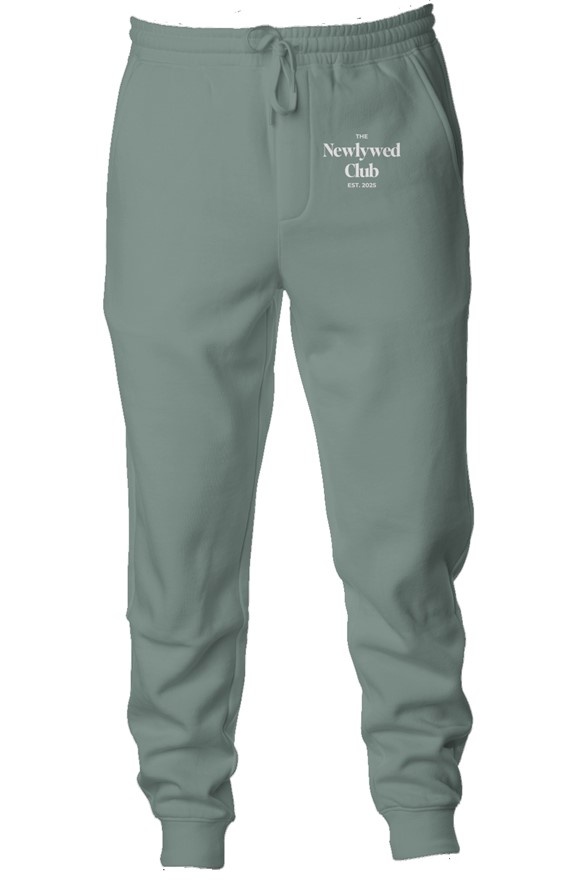
Newlywed Club Sweatpants - Alpine Green
With a relaxed, unisex fit and pigment-dyed finish, these joggers bring a soft edge to your newlywed era. The fleece interior keeps things cozy, while the drawcord waist and ribbed cuffs lock in that off-duty look. Perfect for the flight home, the grocery run, or the first weekend on the couch as newlyweds. Designed to pair effortlessly with the matching Newlywed Hoodie or any of your favorite layers. Relaxed fit with drawcord waistband Side pockets for comfort and ease Ribbed cuffs for a tapered silhouette Pigment-dyed for a soft, worn-in look Made from premium, long-lasting fleece
Brand: Union Threads
Category: Apparel & Accessories > Clothing > Activewear > Activewear Pants > Sweatpants